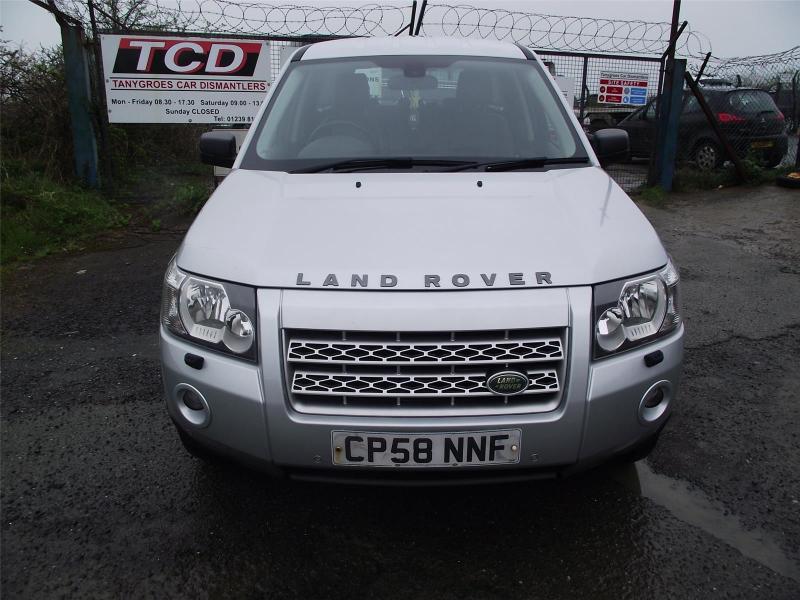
Aucun dommage détecté.
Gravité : aucun